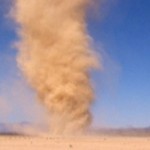
Nataal bii de gis nan suuf, suuf su mel ne lu jóg, mel ne lu jóg def benn sãru puseer jóg ci kaw.. Asamaan si nag mu ngi nii si suuf si..waaw nataal bi daal loolu lay wone.. Nataal bi loolu lay wone.
Wolof njaay nee na boroom ginaar moo moom ginaar aki nenam.